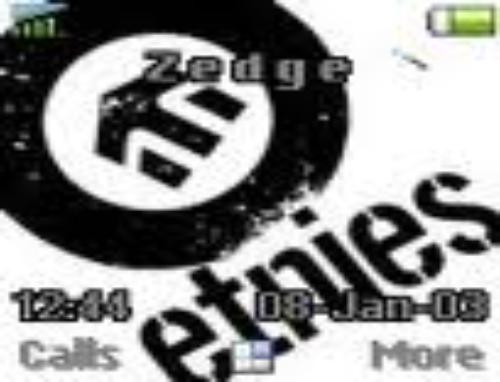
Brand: Etnies
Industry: Clothes